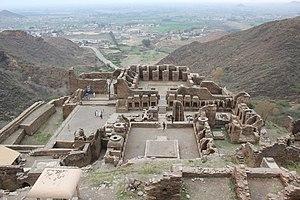
Le district de Mardan est une subdivision administrative de la province de Khyber Pakhtunkhwa au Pakistan. Constitué autour de sa capitale Mardan, le district est entouré par les districts de Malakand et Buner au nord, le district de Swabi à l'est, le district de Nowshera au sud, et enfin le district de Charsadda à l'ouest.
Le terme sanskrit et pali Vihara désigne un lieu d'hébergement pour les moines et les nonnes bouddhistes c'est-à-dire un monastère. Il s'agit à l’origine d'un refuge utilisé comme résidence fixe durant la saison des pluies par les premiers moines bouddhistes qui, comme la majorité des ascètes de leur temps, pratiquaient l’errance. Le vihara moderne typique comprend une salle de méditation entourée de cellules et abrite un autel portant une représentation du Bouddha. Un arbre de la bodhi se trouve à proximité. Comme les moines bouddhistes ne sont jamais cloîtrés, mais libres de se déplacer de lieu en lieu en dehors de la période de vassa, le vihara peut n'abriter que quelques pensionnaires à certaines périodes. Néanmoins, de nos jours, la grande majorité des moines theravada réside en permanence dans un monastère. Les règles qui encadrent la vie dans le vihara sont contenues dans les vinayas.
Le Gandhara est le nom antique d'une région située dans le nord-ouest de l'actuel Pakistan. Plus précisément, le bassin de Peshawar, avec une muraille verticale de montagnes sur trois côtés et la vallée de l'Indus sur le quatrième côté. Ses villes principales étaient Purushapura — l'actuelle Peshawar — à l'Ouest, Mardan, au centre, et, sur sa frontière Est, Taxila : trois centres commerciaux de premier plan entre la Chine, l'Inde et l'Occident au début de notre ère. Cette région essentielle au commerce était aussi un riche terroir : il fut occupé par de nombreux envahisseurs étrangers. Les cultures que ceux-ci apportaient se fondaient dans la culture locale composite et tolérante. Ce fut en particulier le cas dans les royaumes indo-grecs et dans l'empire kouchan. Puis le Gandhara traversa des moments plus confus, jusqu'à l’expansion de la religion musulmane avec les Saffarides. Peu après, le nom même de « Gandhara » s'appliqua à une autre région.
Le tourisme au Pakistan est un secteur émergent, bien que pour l'instant relativement peu développé. En 2010, le Lonely Planet a désigné le Pakistan comme une future destination majeure. Le pays offre en effet une forte diversité géographique et culturelle, avec une beauté naturelle et un patrimoine historique important. Selon un rapport publié en 2017 par le Forum économique mondial, la contribution directe du tourisme au PIB pakistanais s'est établie à 328,3 millions de dollars en 2015, soit à 2,8 % du PIB total et devrait représenter 9,5 milliards de dollars d'ici 2025, selon le gouvernement pakistanais.
Takht-i-Bahi est un site historique dans le district de Mardan, province de Khyber Pakhtunkhwa au Pakistan, ancienne province du Gandhara. C'était d'abord un complexe zoroastrien qui a été converti au Iᵉʳ siècle en un complexe monastique bouddhiste. Ce complexe est considéré par les archéologues comme étant particulièrement représentatif de l'architecture des centres monastiques bouddhistes de son époque. Son nom signifie « trône de la source » : de « takht », trône, et « bahi », eau ou source, en perse et ourdou. Il fut ainsi nommé parce qu'il est situé sur une colline et près d'un ruisseau.